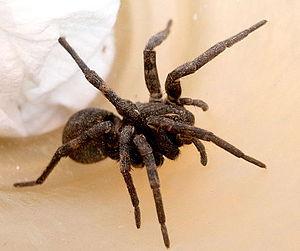
Hogna est un genre d'araignées aranéomorphes de la famille des Lycosidae.